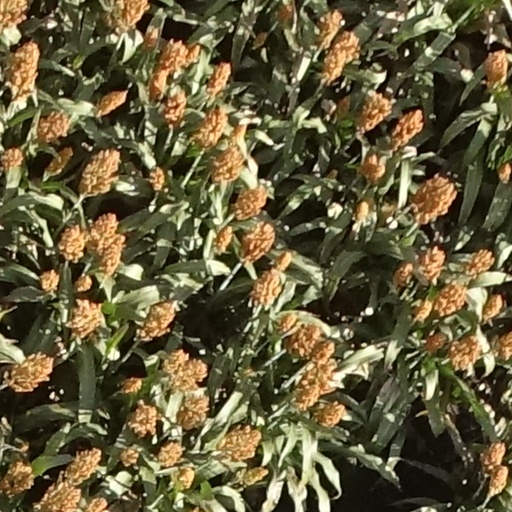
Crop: sorghum